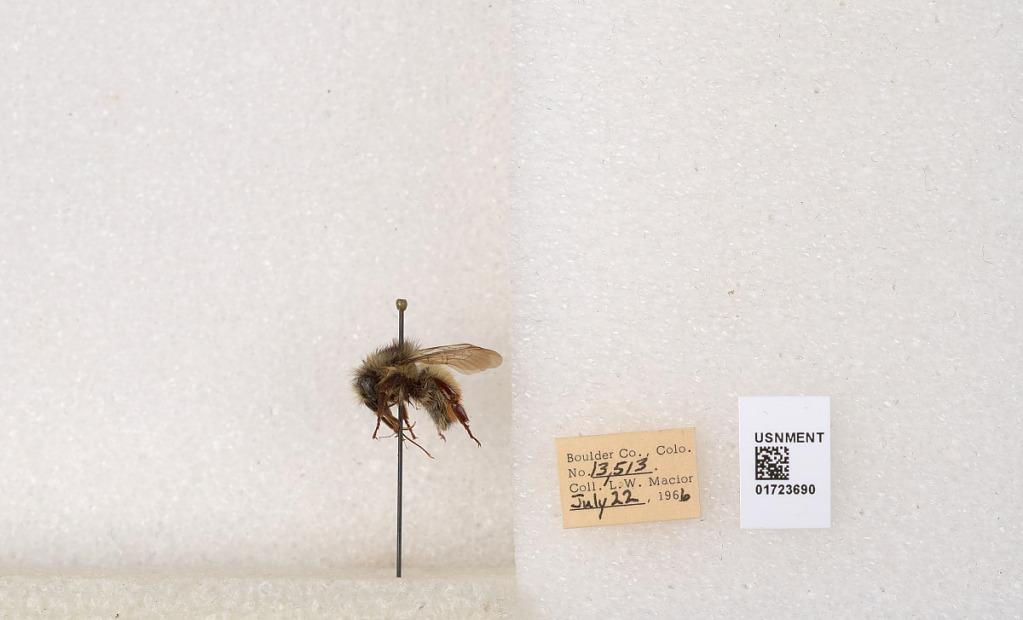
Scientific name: Bombus flavifrons Cresson
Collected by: L. Macior
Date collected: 1966-7-22
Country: United States
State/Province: Colorado
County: Boulder
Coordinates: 40.0925, -105.358